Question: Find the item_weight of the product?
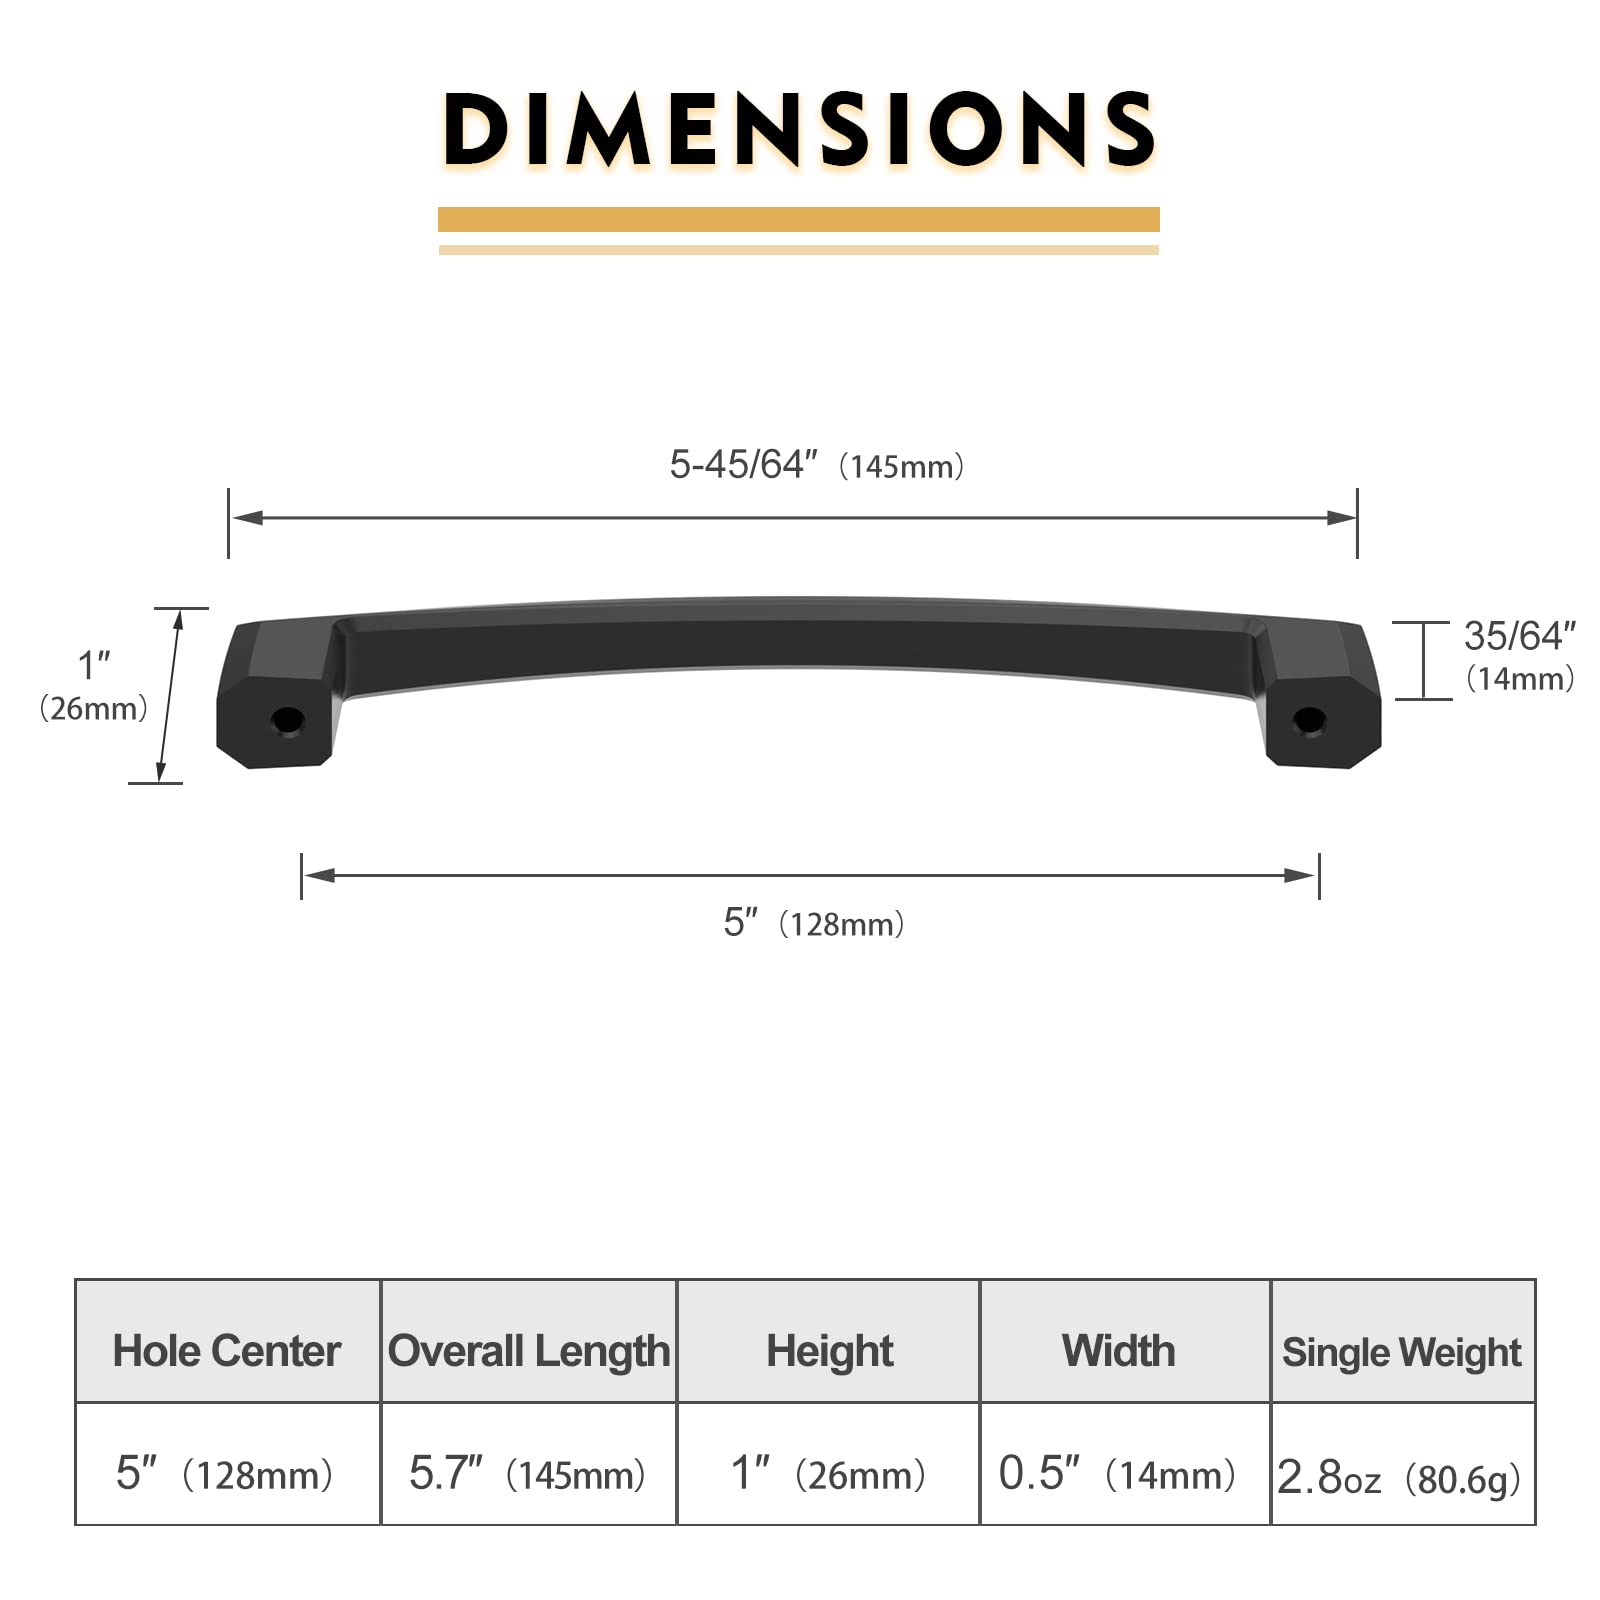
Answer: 80.6 gram